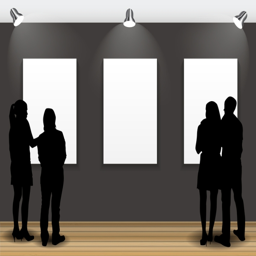
peoples silhouettes looking on the empty frame in art gallery for images and advertisement